Green Line (MBTA)

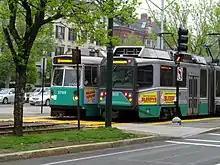
Type 7 (left) and Type 8 streetcars at Tappan Street in 2012

In the early 1970s, light rail—which had largely disappeared from North America after the slow decline of streetcar systems from the 1920s to the 1950s—was reintroduced as a method of urban renewal less expensive than conventional metro systems. In 1971, as part of a program to supply further work to defense contractors as the Vietnam War wound down, the Urban Mass Transit Administration selected Boeing Vertol as systems manager for a project to design a new generic light rail vehicle. The UMTA hoped that this "US Standard Light Rail Vehicle" would jumpstart the development of transit lines just as the standardized PCC streetcars had done decades prior.